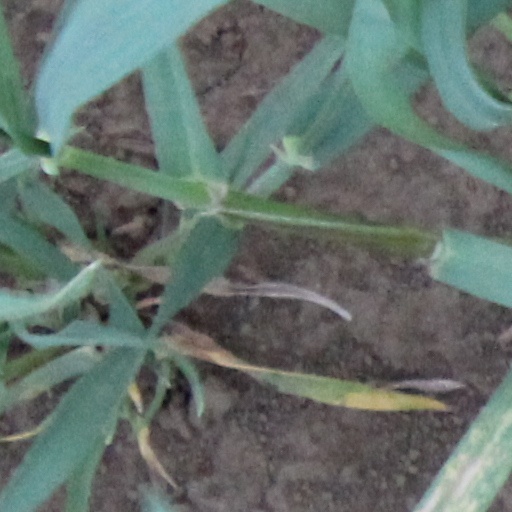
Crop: wheat